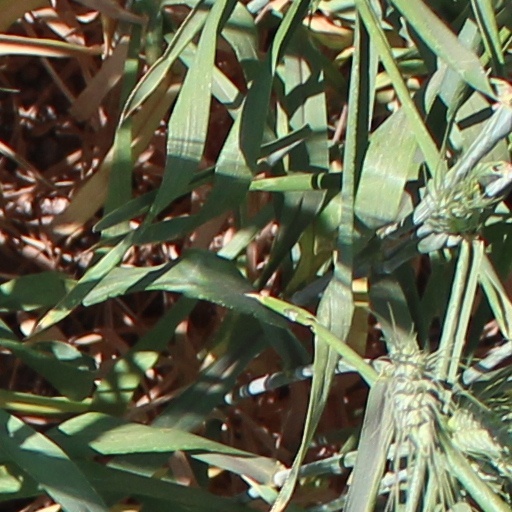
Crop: wheat